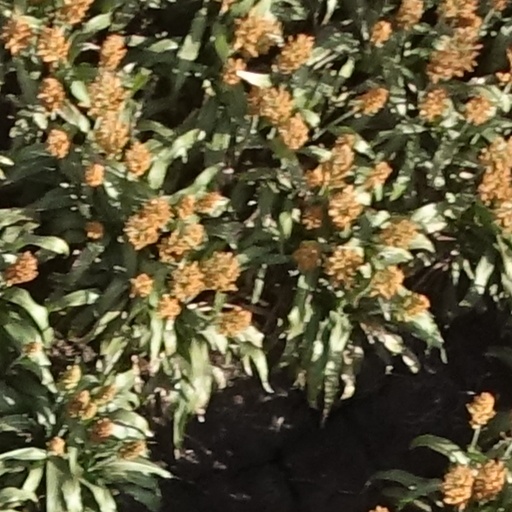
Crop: sorghum